Estadio Ganzábal

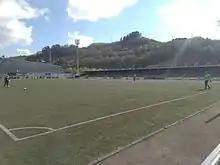
Southern tribune of Ganzábal.

The history of the stadium starts in the 1920s, when it was called as "Estadio La Barraca", with CP La Felguera playing its home games at the stadium, before merging with Racing de Sama for creating the UP Langreo.